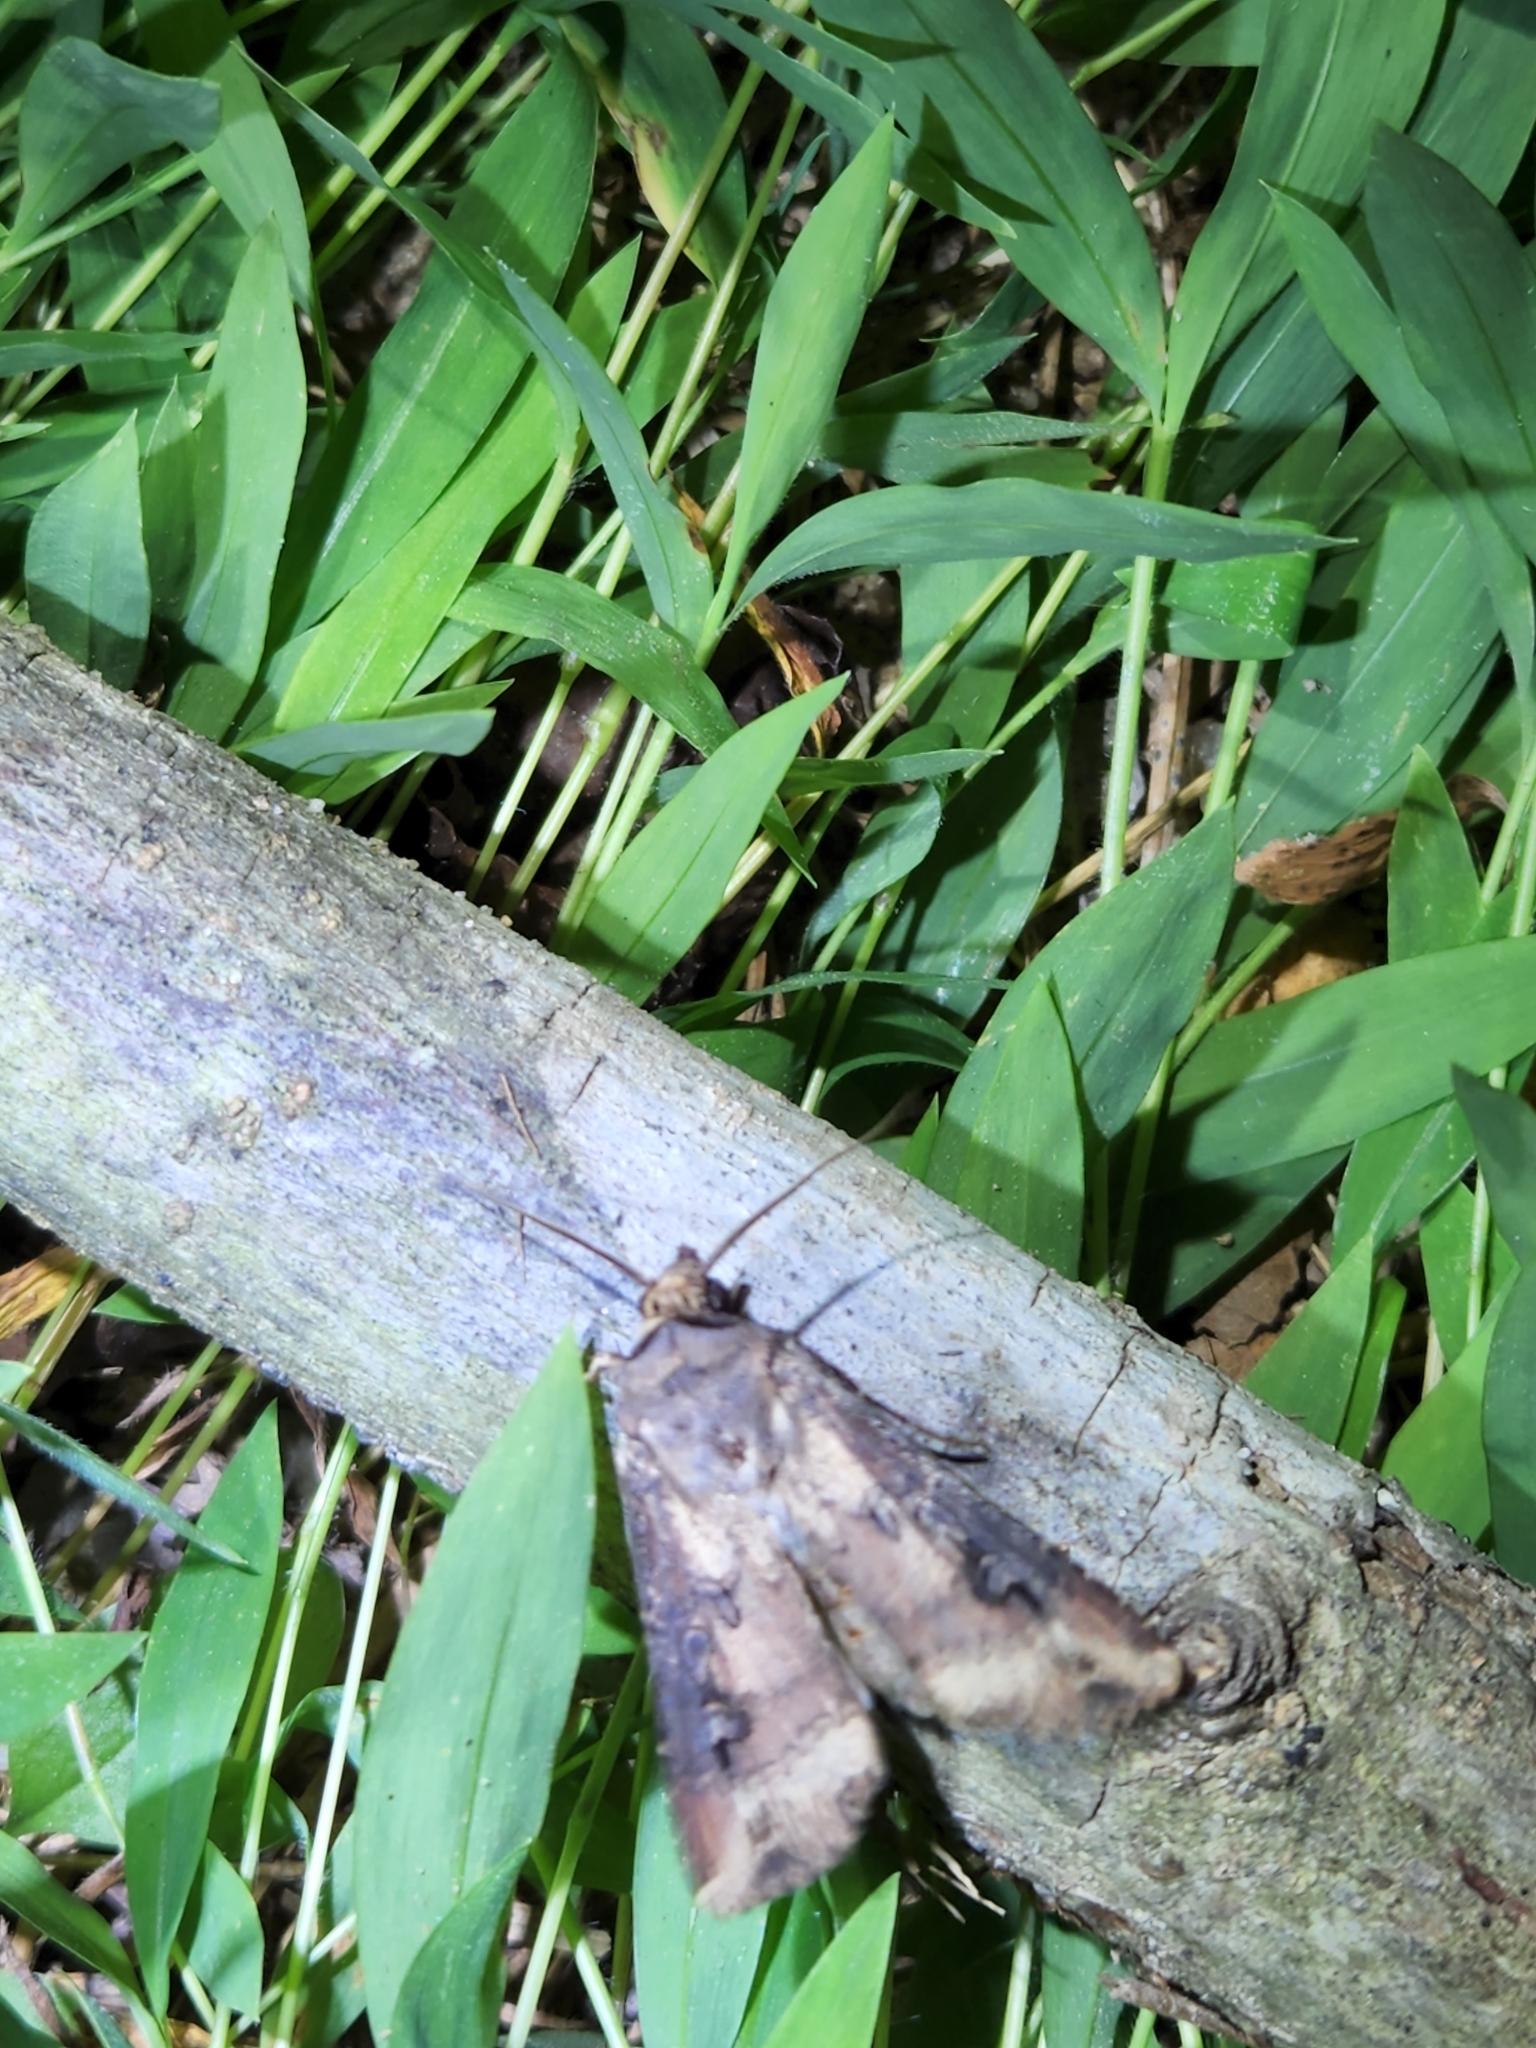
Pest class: cutworms